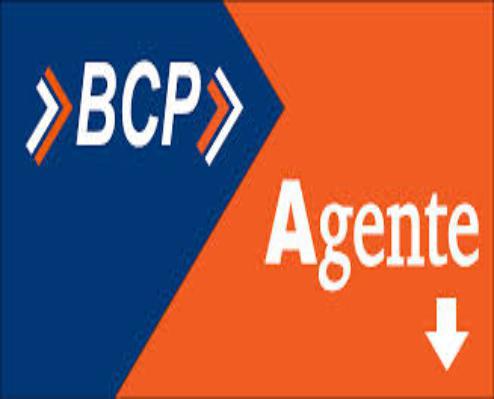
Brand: BCP
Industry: Leisure